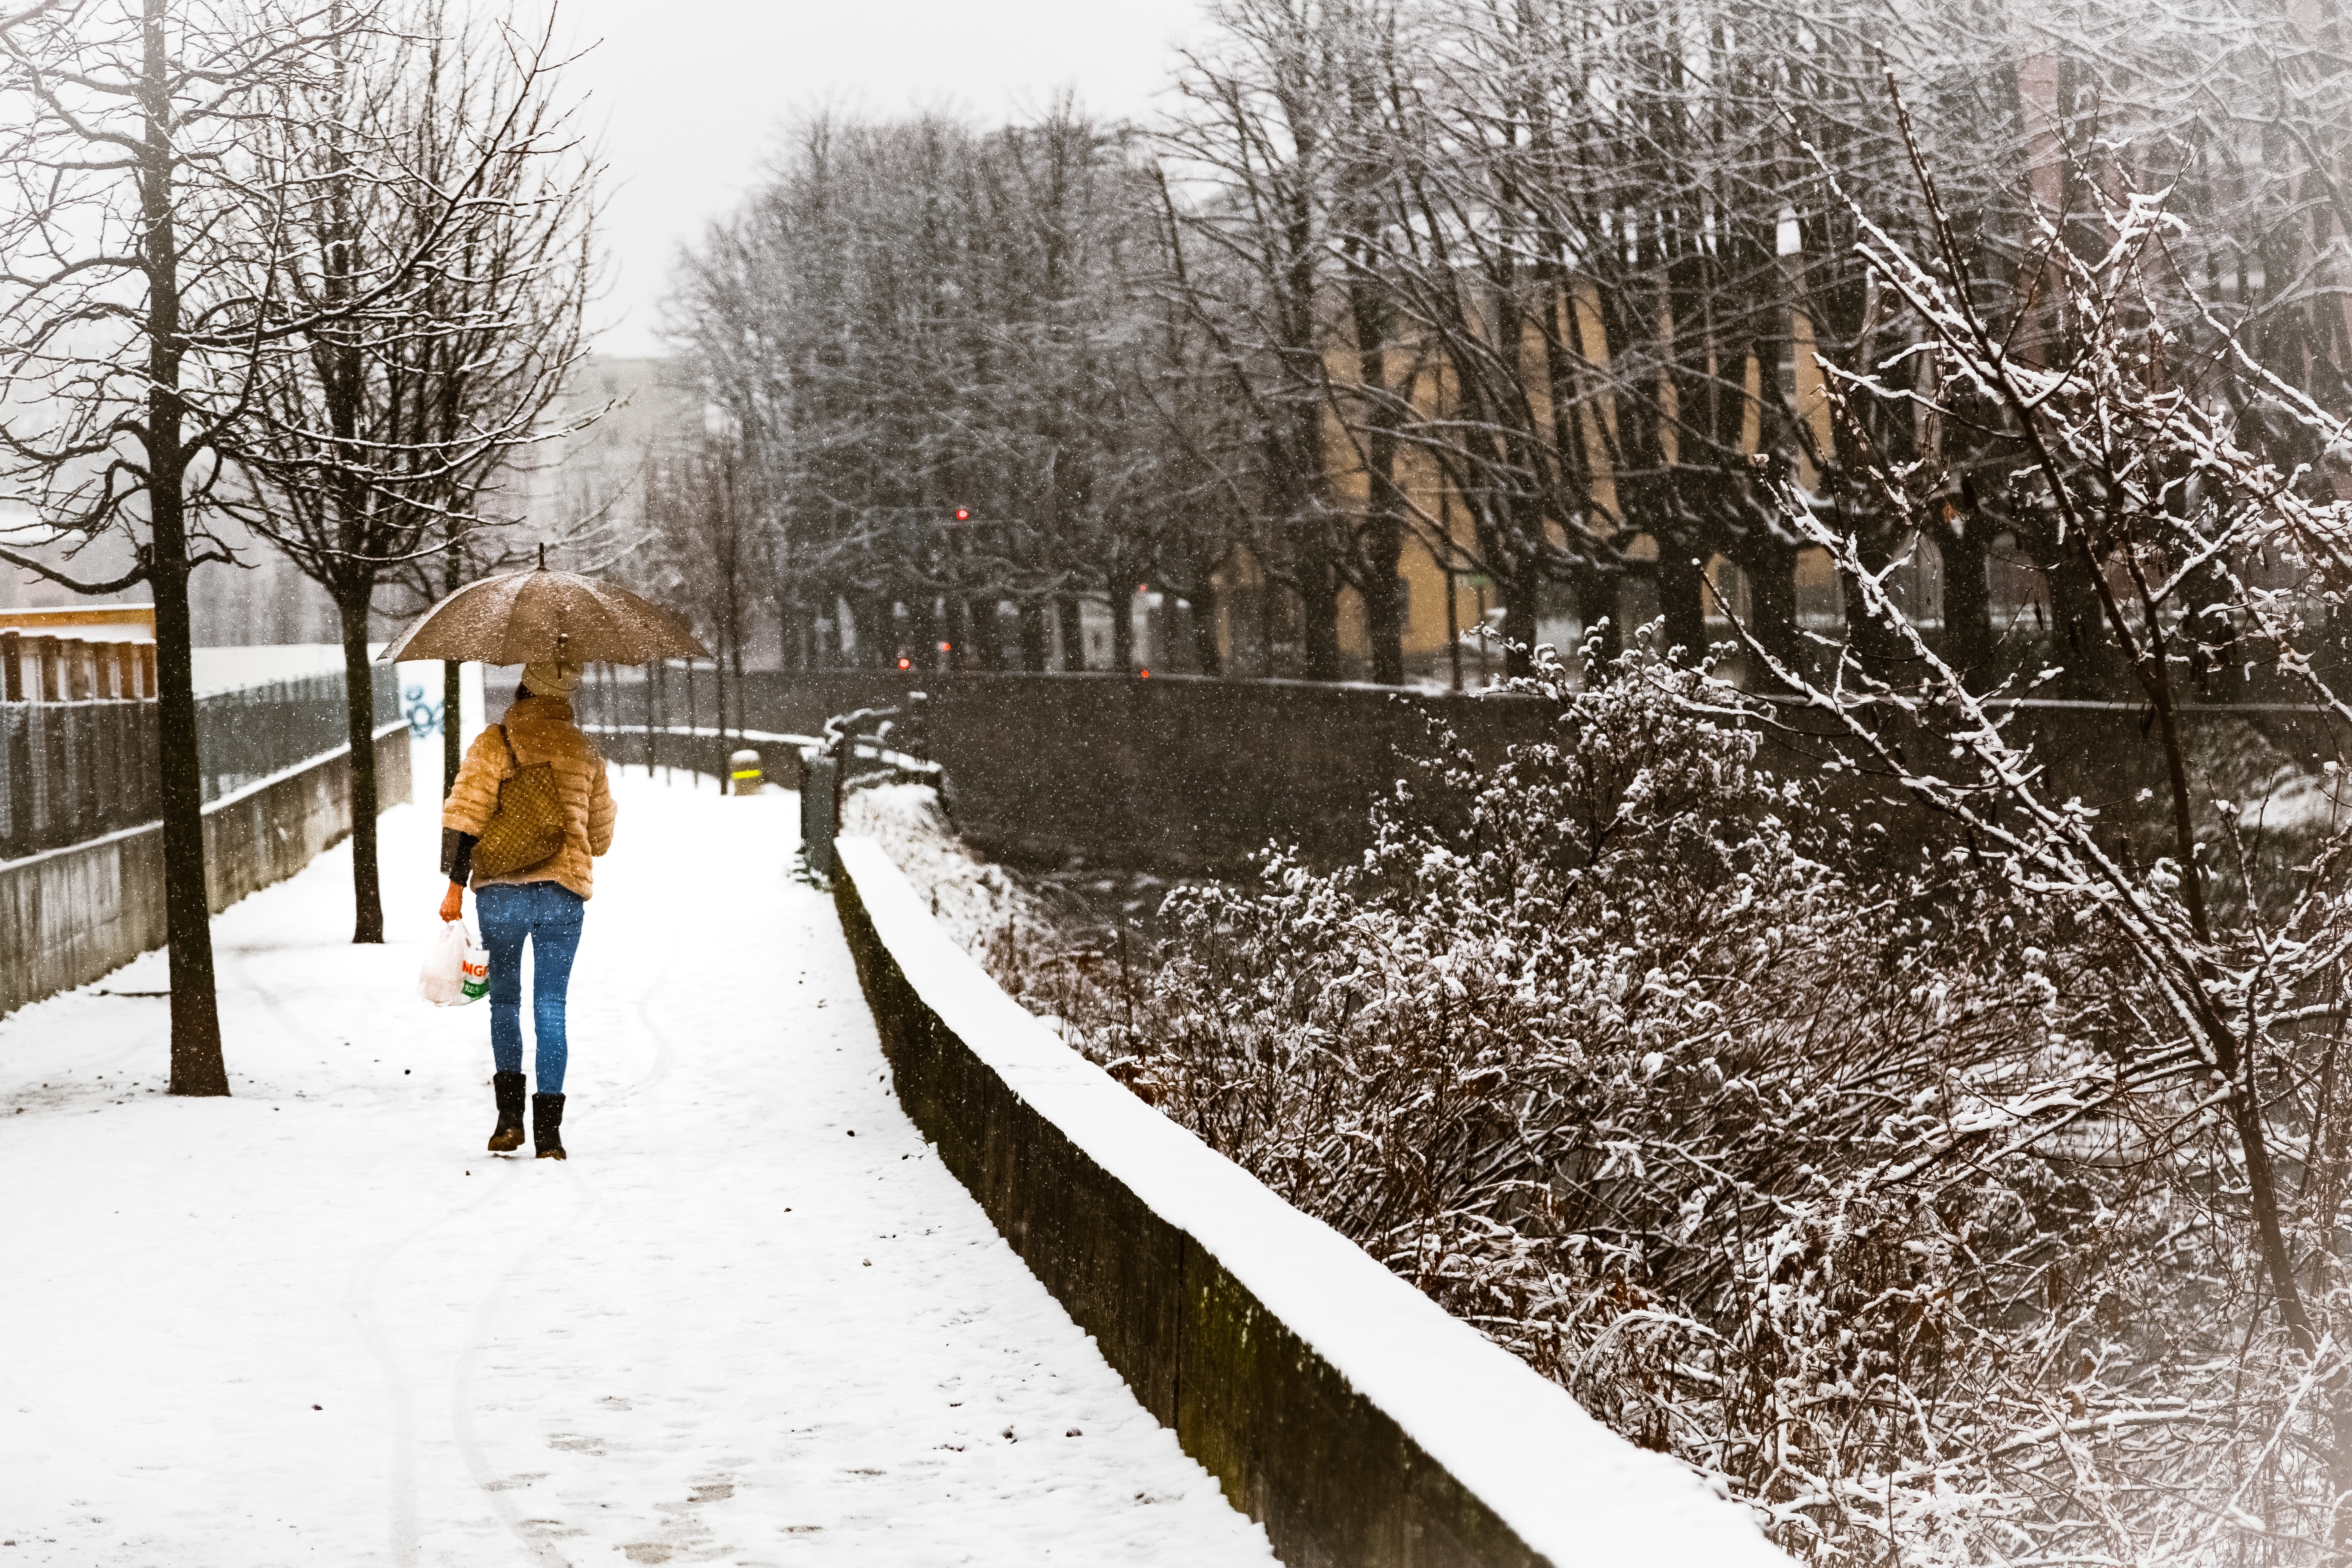
snow, winter, freezing, tree, water, branch, frost, pedestrian, bridge, plant, photography, ice, walkway, thoroughfare, winter storm, blizzard, street